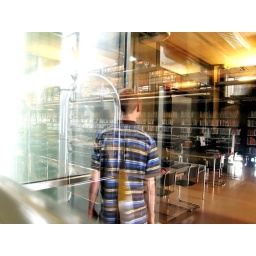
reflection in the window of the library of the nai, rotterdam, the netherlands